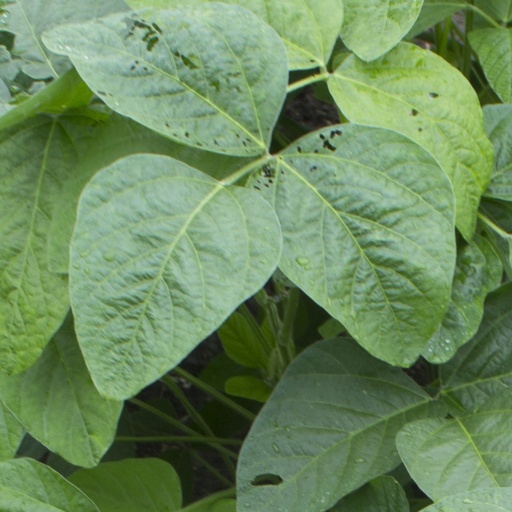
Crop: soybean